San Mamés Stadium (2013)

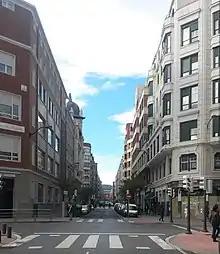
View looking west along the towards the screen, 2014

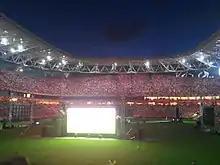
'Beam back' of 2015 Copa del Rey Final

Since 2015 the stadium has also featured a giant external video screen (15.5m X 9.8m), placed in a prominent position at the same point where the original San Mamés featured a large club crest. It looks onto the "", a street running to the stadium from the heart of the city which is a popular walking route for fans on matchdays and is lined with Athletic-themed bars.